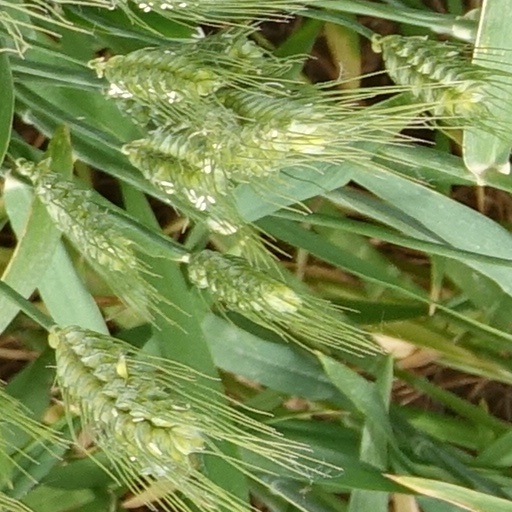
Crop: wheat